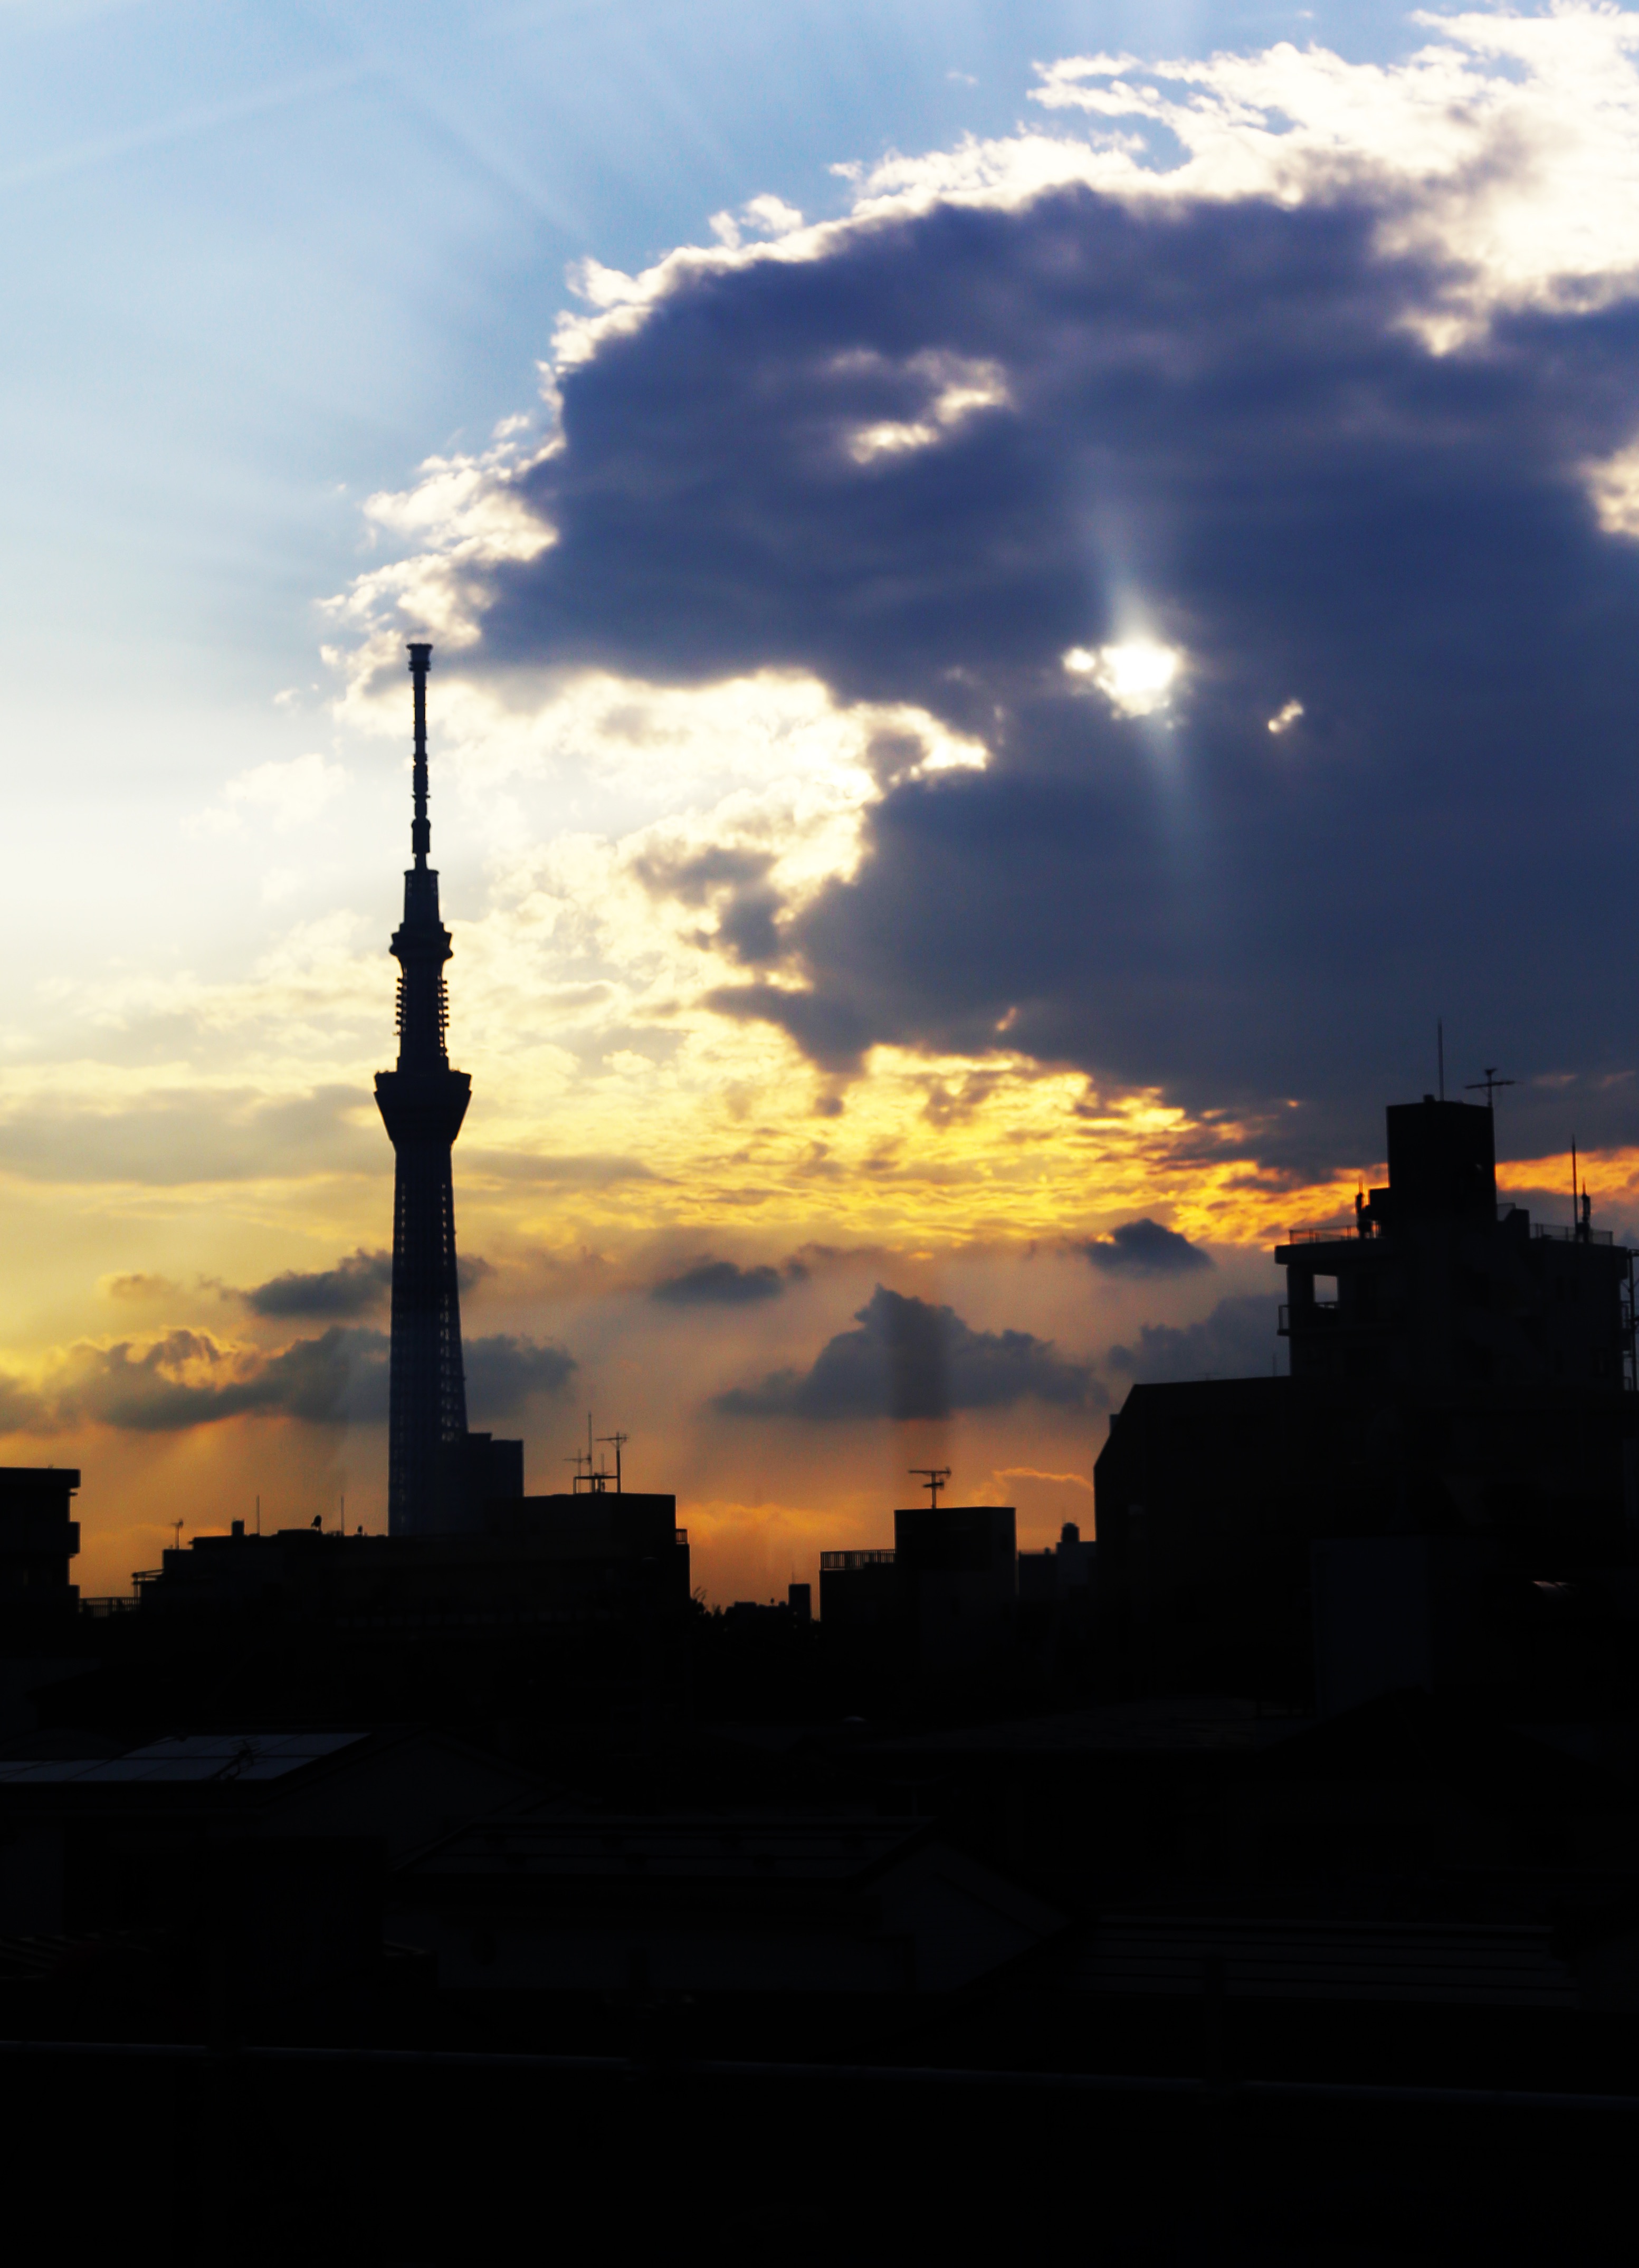
horizon, cloud, sky, sunrise, sunset, skyline, sunlight, morning, dawn, city, cityscape, dusk, evening, tower, afterglow